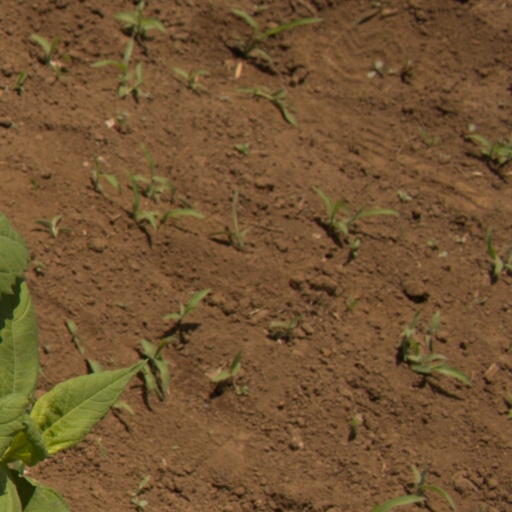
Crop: Jerusalem artichoke